Native American policy of the Barack Obama administration

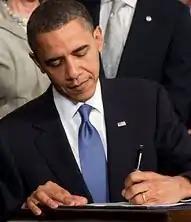
President Barack Obama signing the Patient Protection and Affordable Care Act at the White House.

Under the Affordable Care Act, American Indian and Alaska Natives have increased options for healthcare insurance. Although those who are eligible can continue to use Indian Health Service, tribal, or urban Indian health insurance programs, or gain coverage through programs such as medicaid and medicare, American Indian and Alaska Natives who belong to Federal Tribes can now also register for qualified health plans under the Affordable Care Act. The Affordable Care Act differentiates Indians in two categories, those belonging to a Federal Tribe and those who do not. Those Native Americans who belong to Federal Tribes have access to a specific healthcare plan at no cost via the Exchanges. Those Native Americans eligible for IHS (Indian Health Service) remain eligible to receive services at their local IHS facilities. . These health plans designated to Federal Tribe Members grant better access to services that insurance from tribal, the Indian Health Service, or urban Indian health programs may not be able to provide.